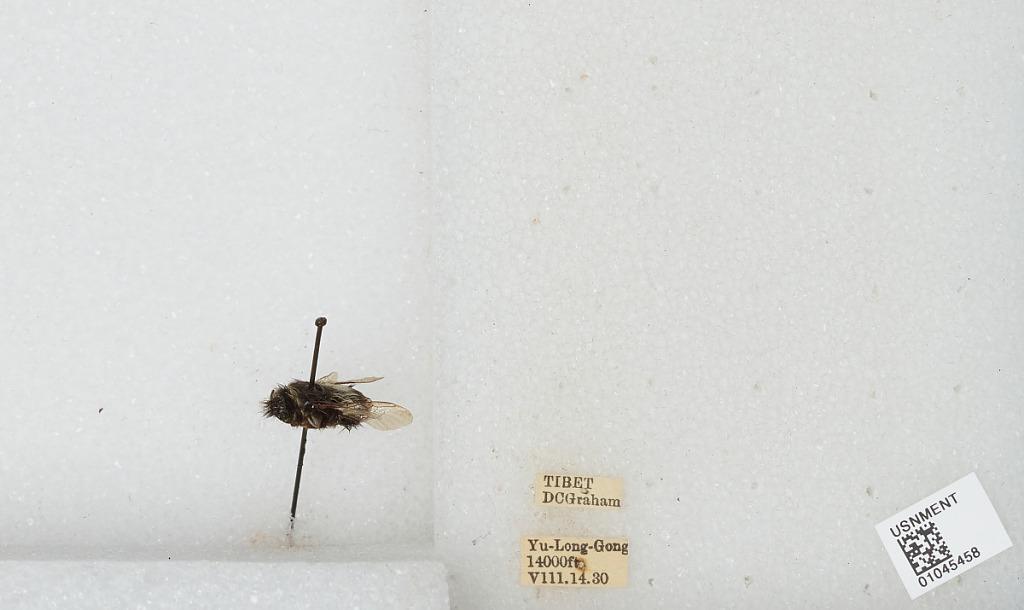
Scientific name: Bombus sp.
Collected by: D. Graham
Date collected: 1930-8-14
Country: China
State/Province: Tibet Autonomous Region
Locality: Yu-Long-Gong